Wittson Custom Ti Cycles

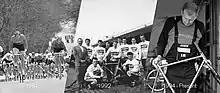
Vidmantas Zukauskas life at a glance - a pro cyclist, a coach and a master of titanium frame building.

Vidmantas was born in a small village in Lithuania. His family could never afford a sports bicycle for him, but Vidmantas pursued his dream and signed up for a Cycling Sport School. This day changed his life forever as he became addicted to cycling and to this day his whole life centres around bicycles.